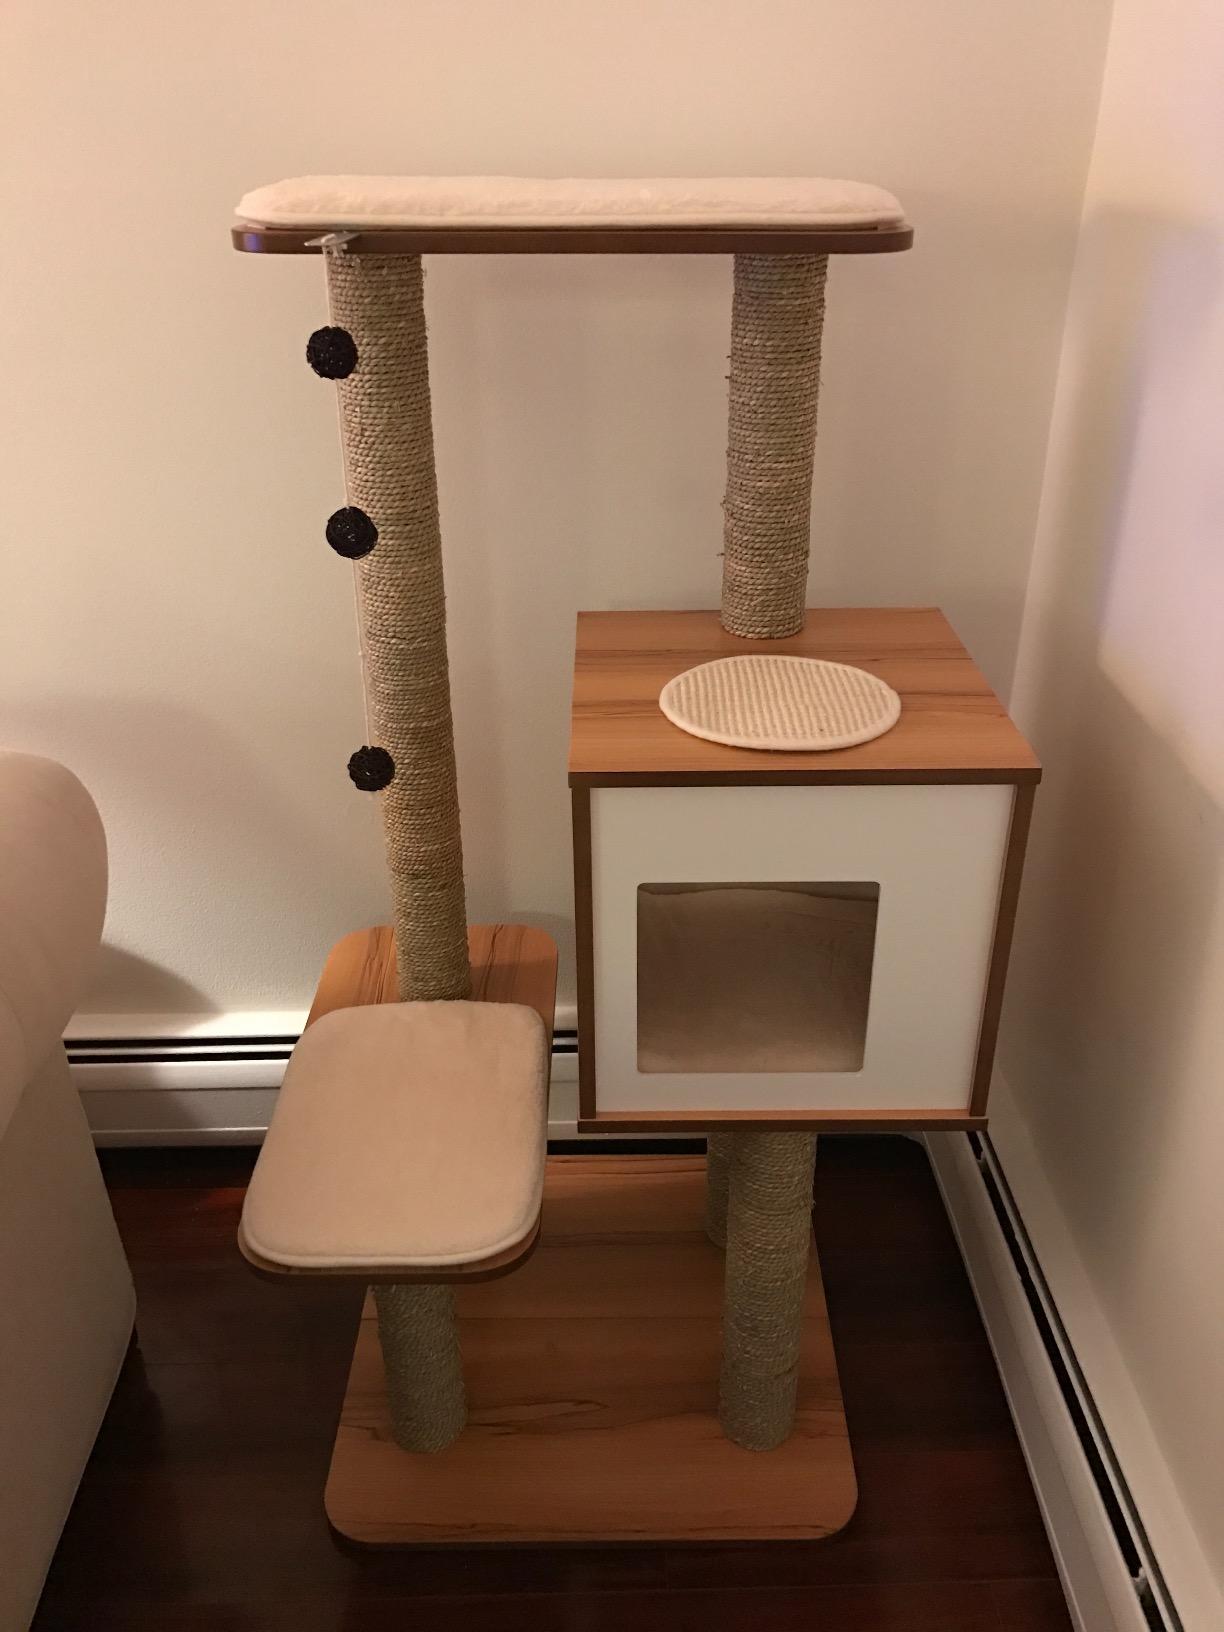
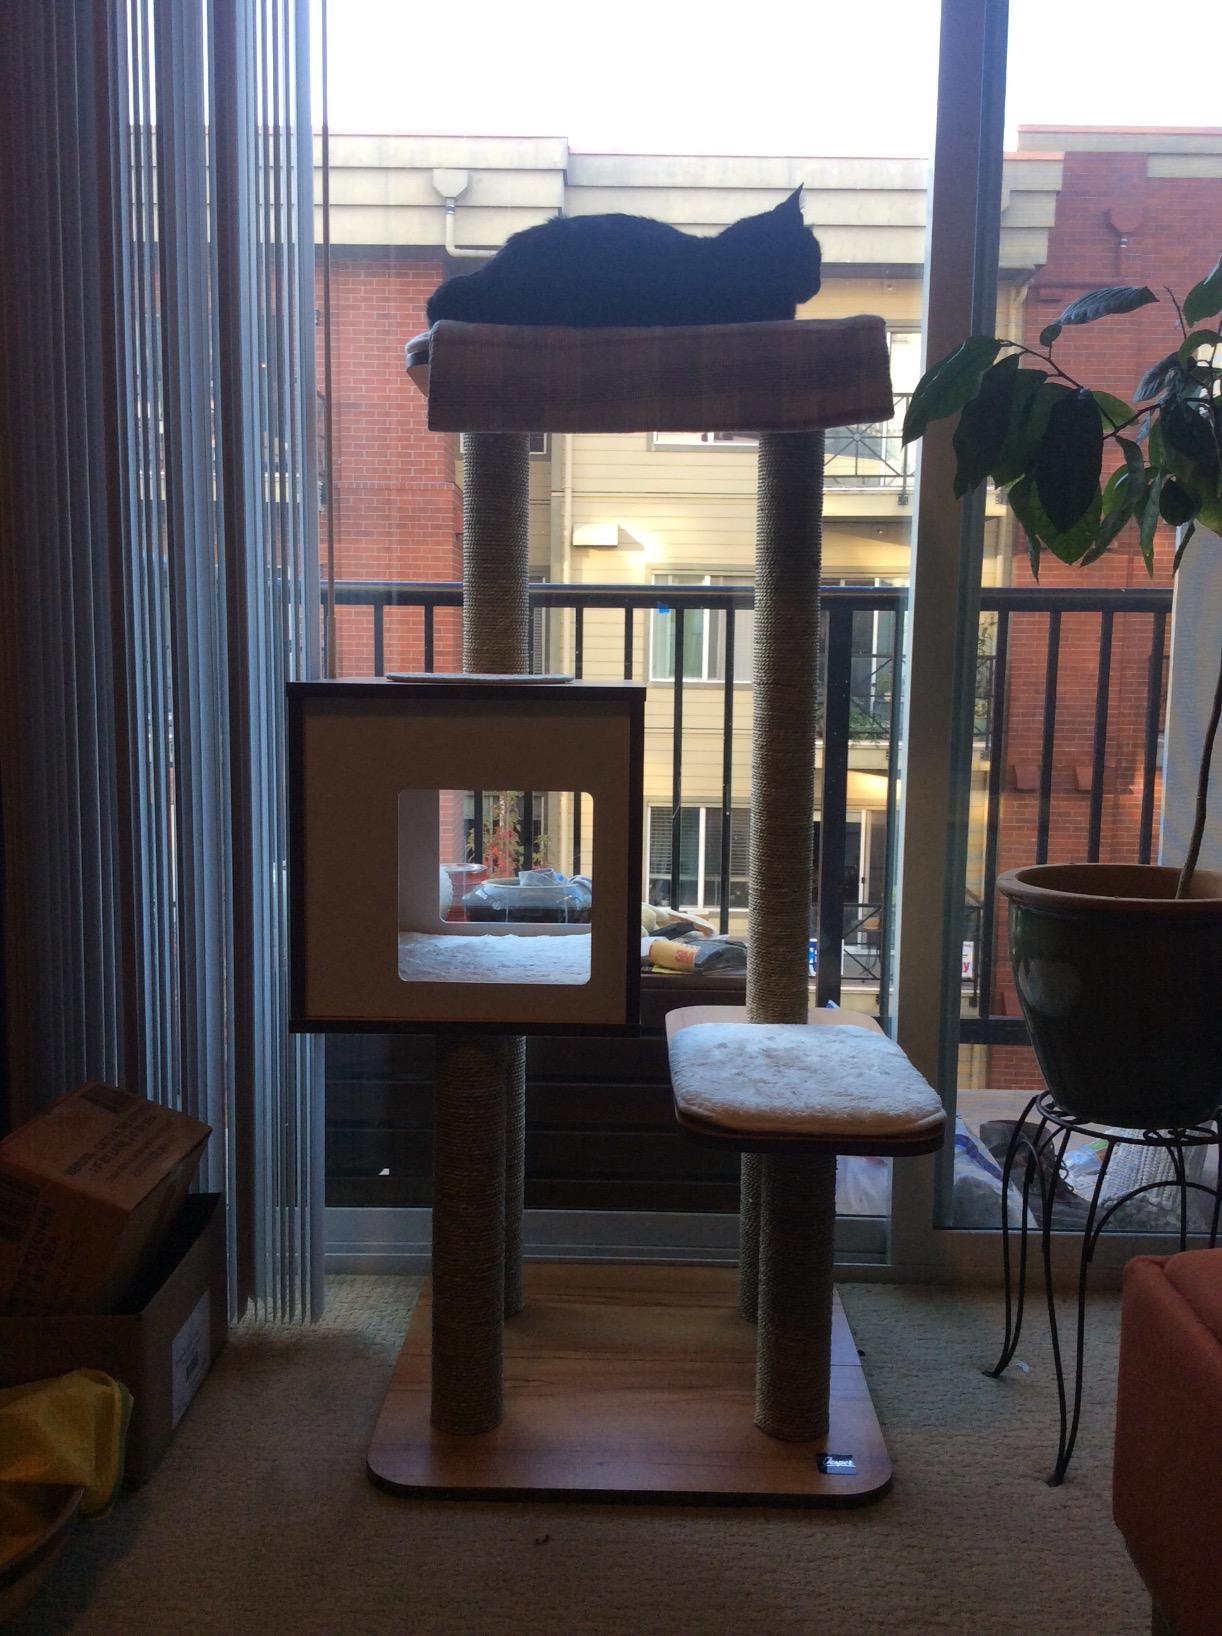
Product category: items_cat tree
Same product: yes